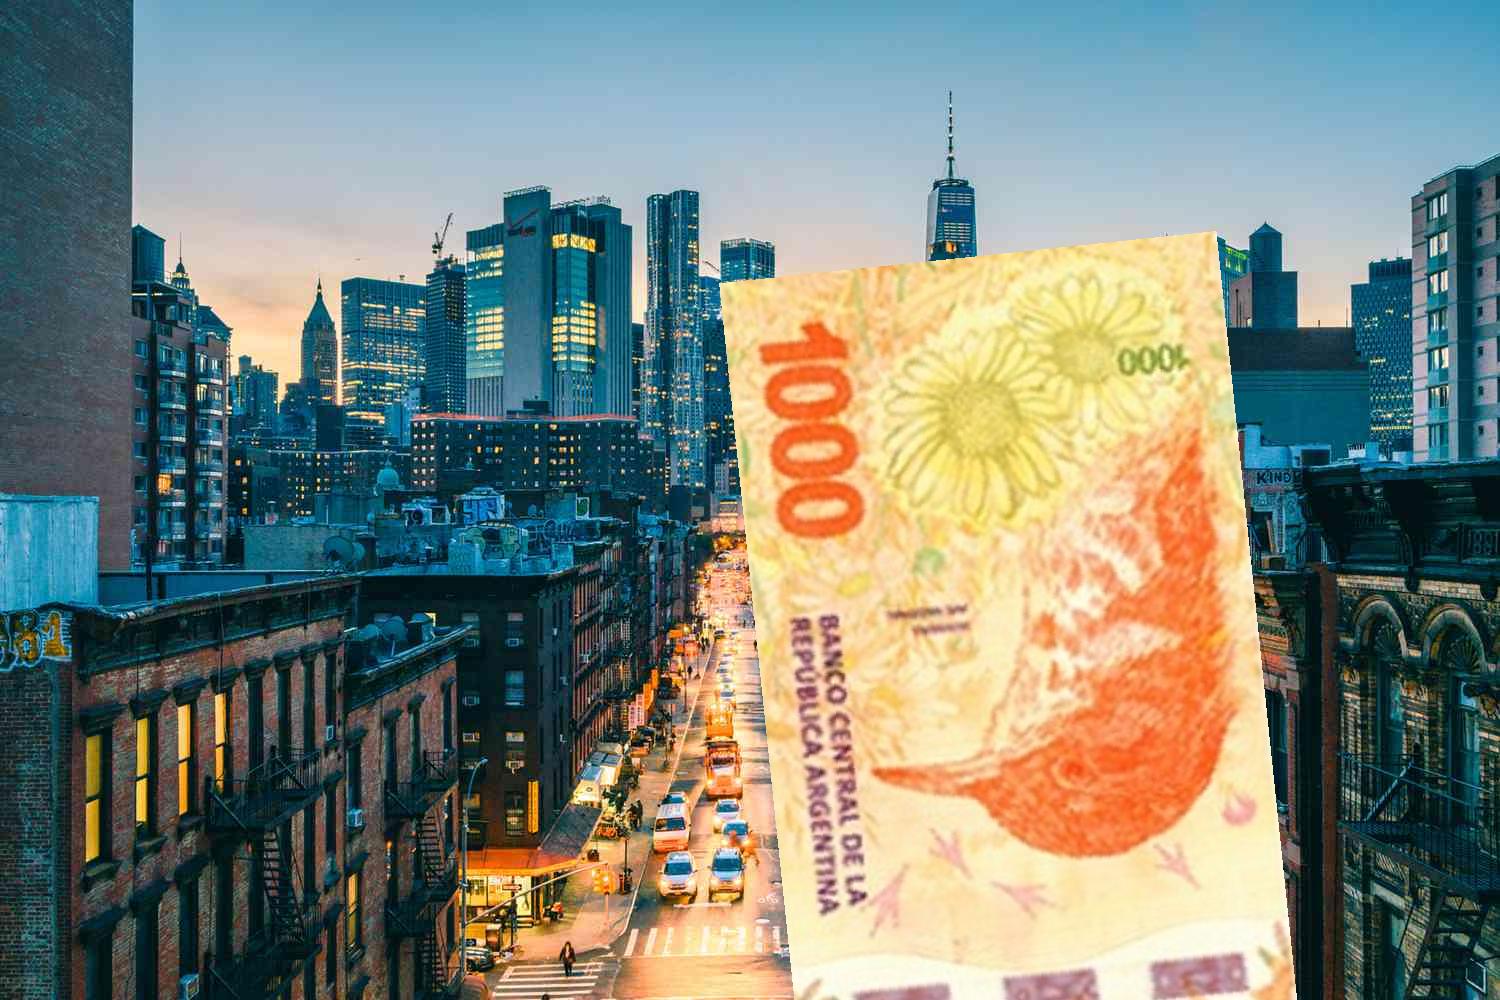
Denominación: 1000